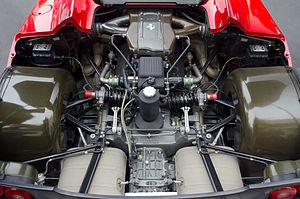
Présentée en 1995, la Ferrari F50 est une automobile sportive du constructeur italien Ferrari. Dérivant de modèles de compétition, elle bénéficie des technologies développées pour la course en matière de performances mécaniques.